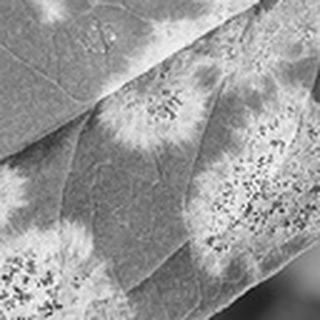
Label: cotton_powdery_mildew